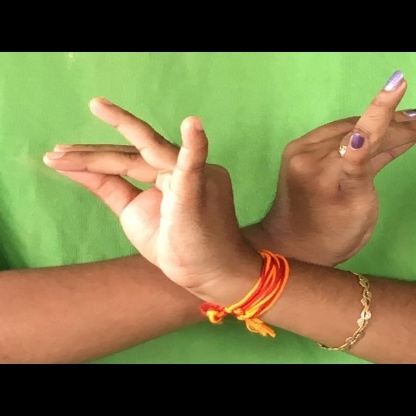
Mudra: Katakavardhana